Gauthami Nair

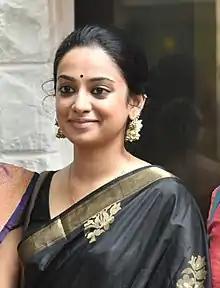
Gauthami in 2019

Gauthami Nair is an Indian actress and director who is associated with Malayalam films. She made her silver screen debut in the 2012 film "Second Show".